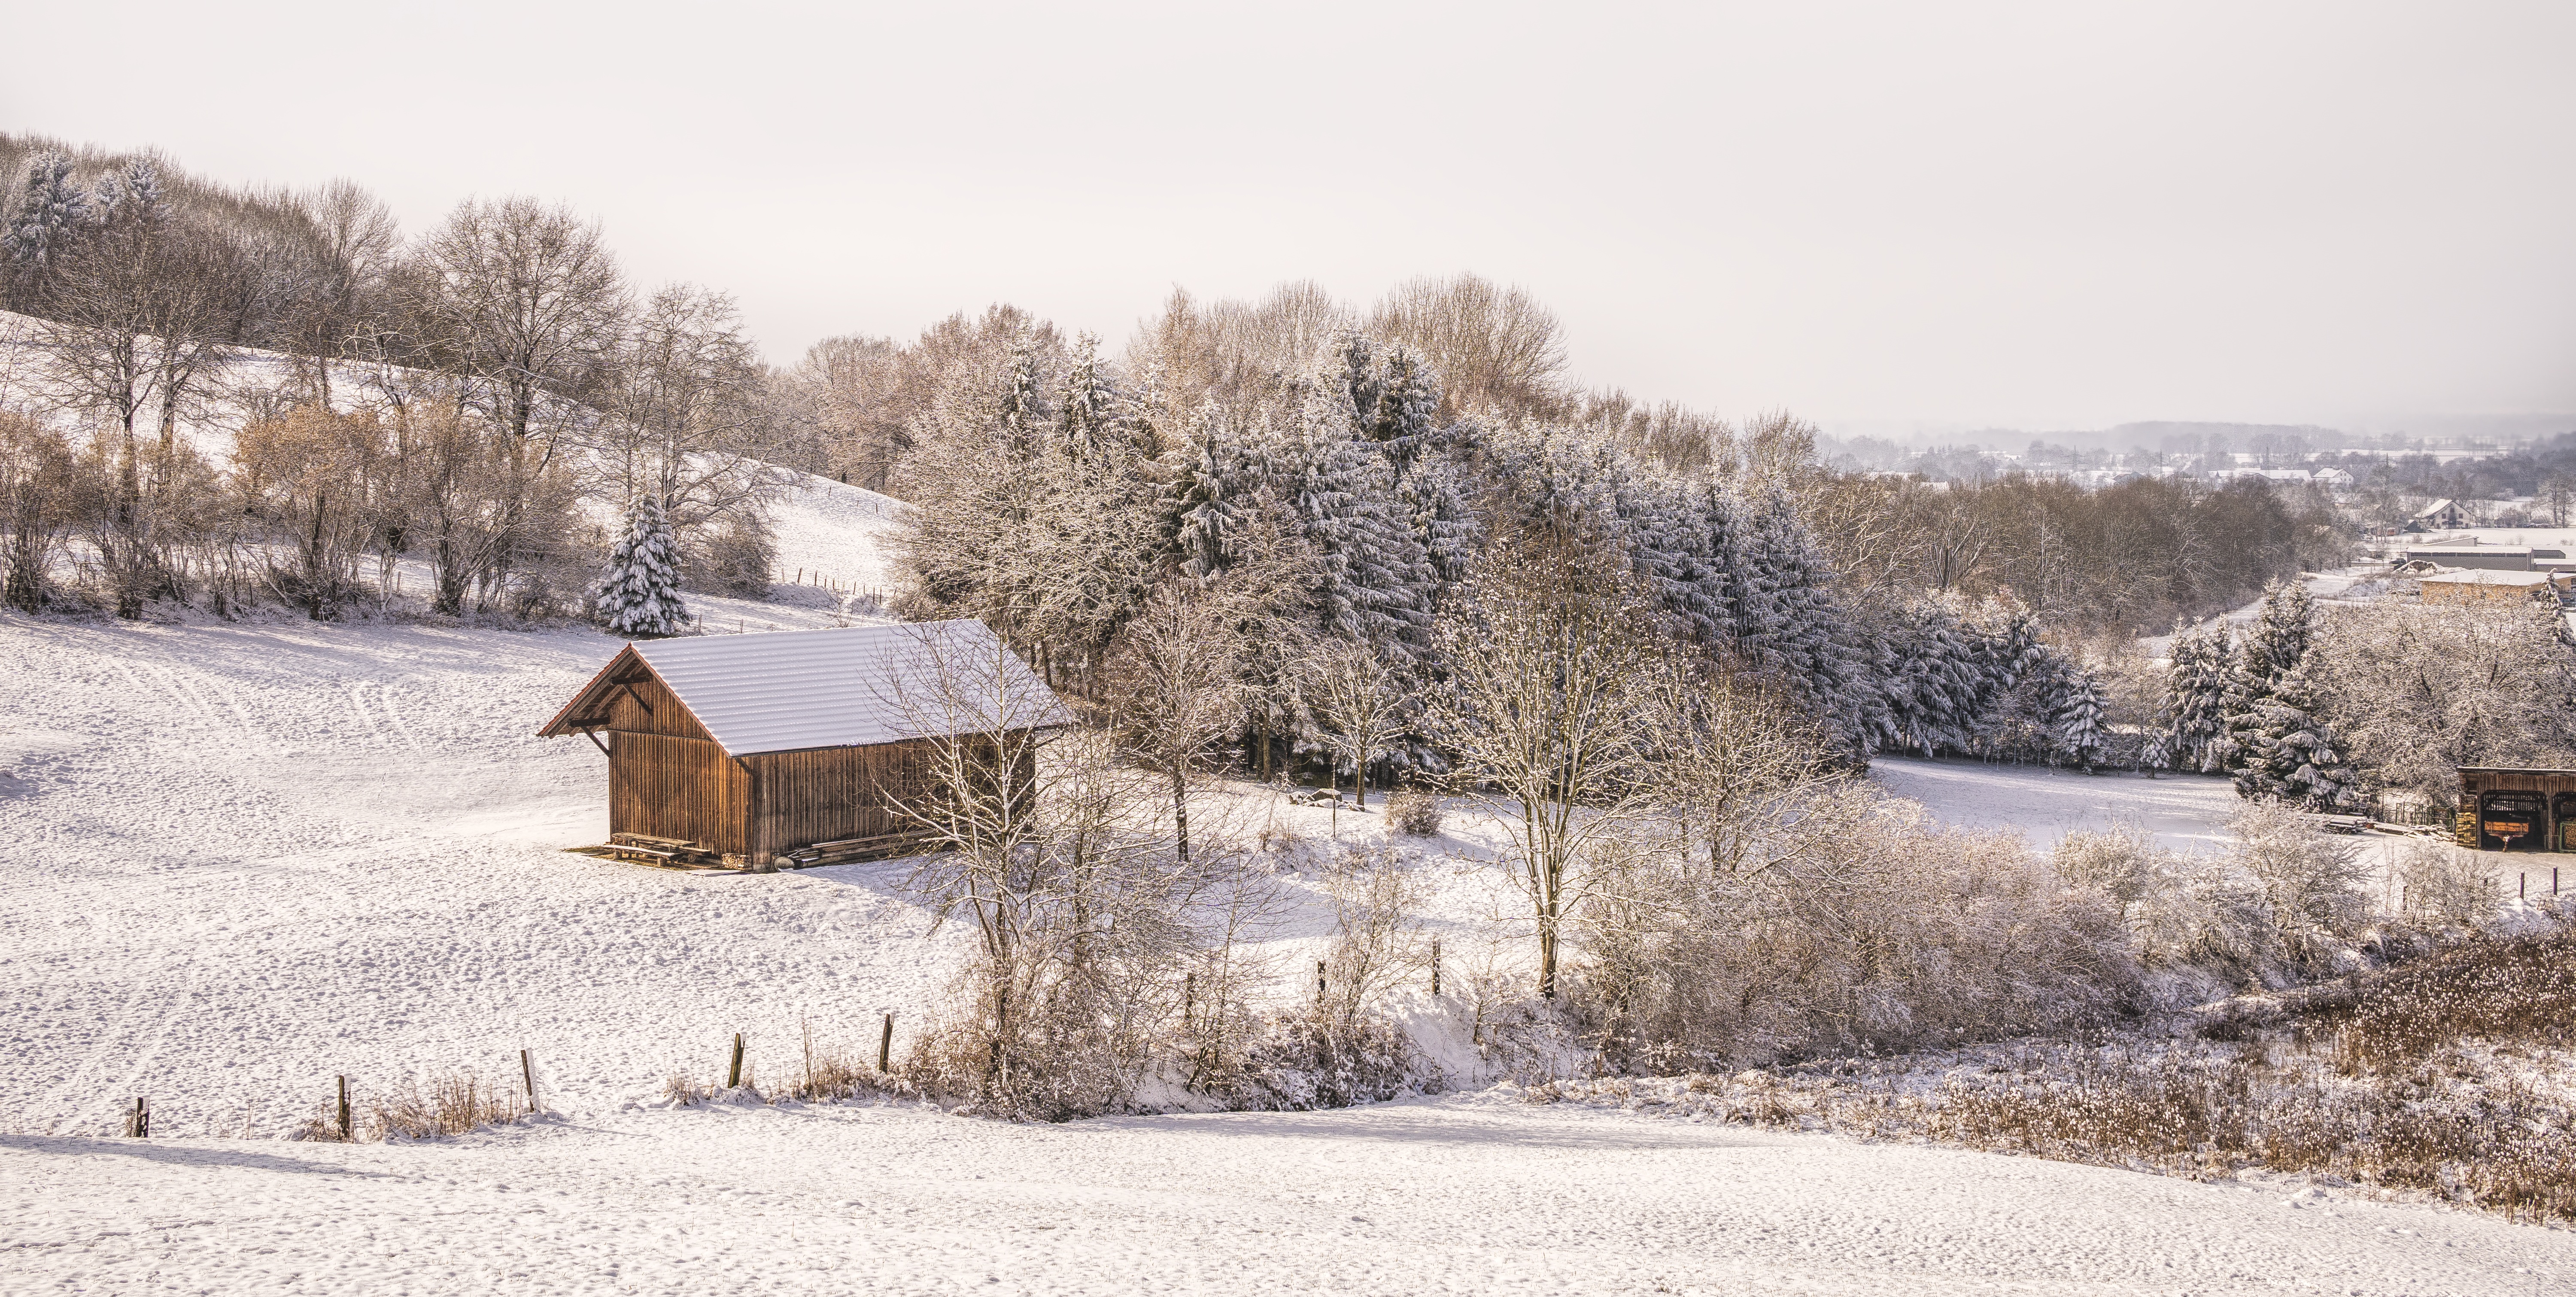
winter, snow, frost, freezing, tree, home, house, rural area, sky, wood, farmhouse, ice, log cabin, real estate, landscape, village, cottage, barn